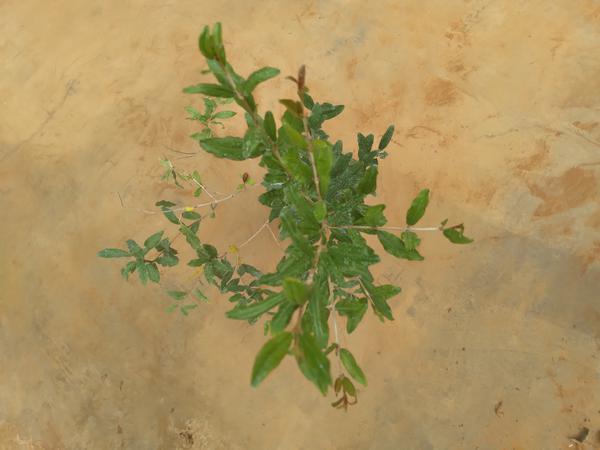
Plant: Pomegranate